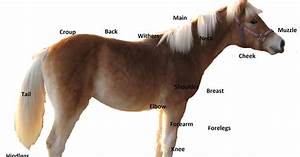
Label: cavallo